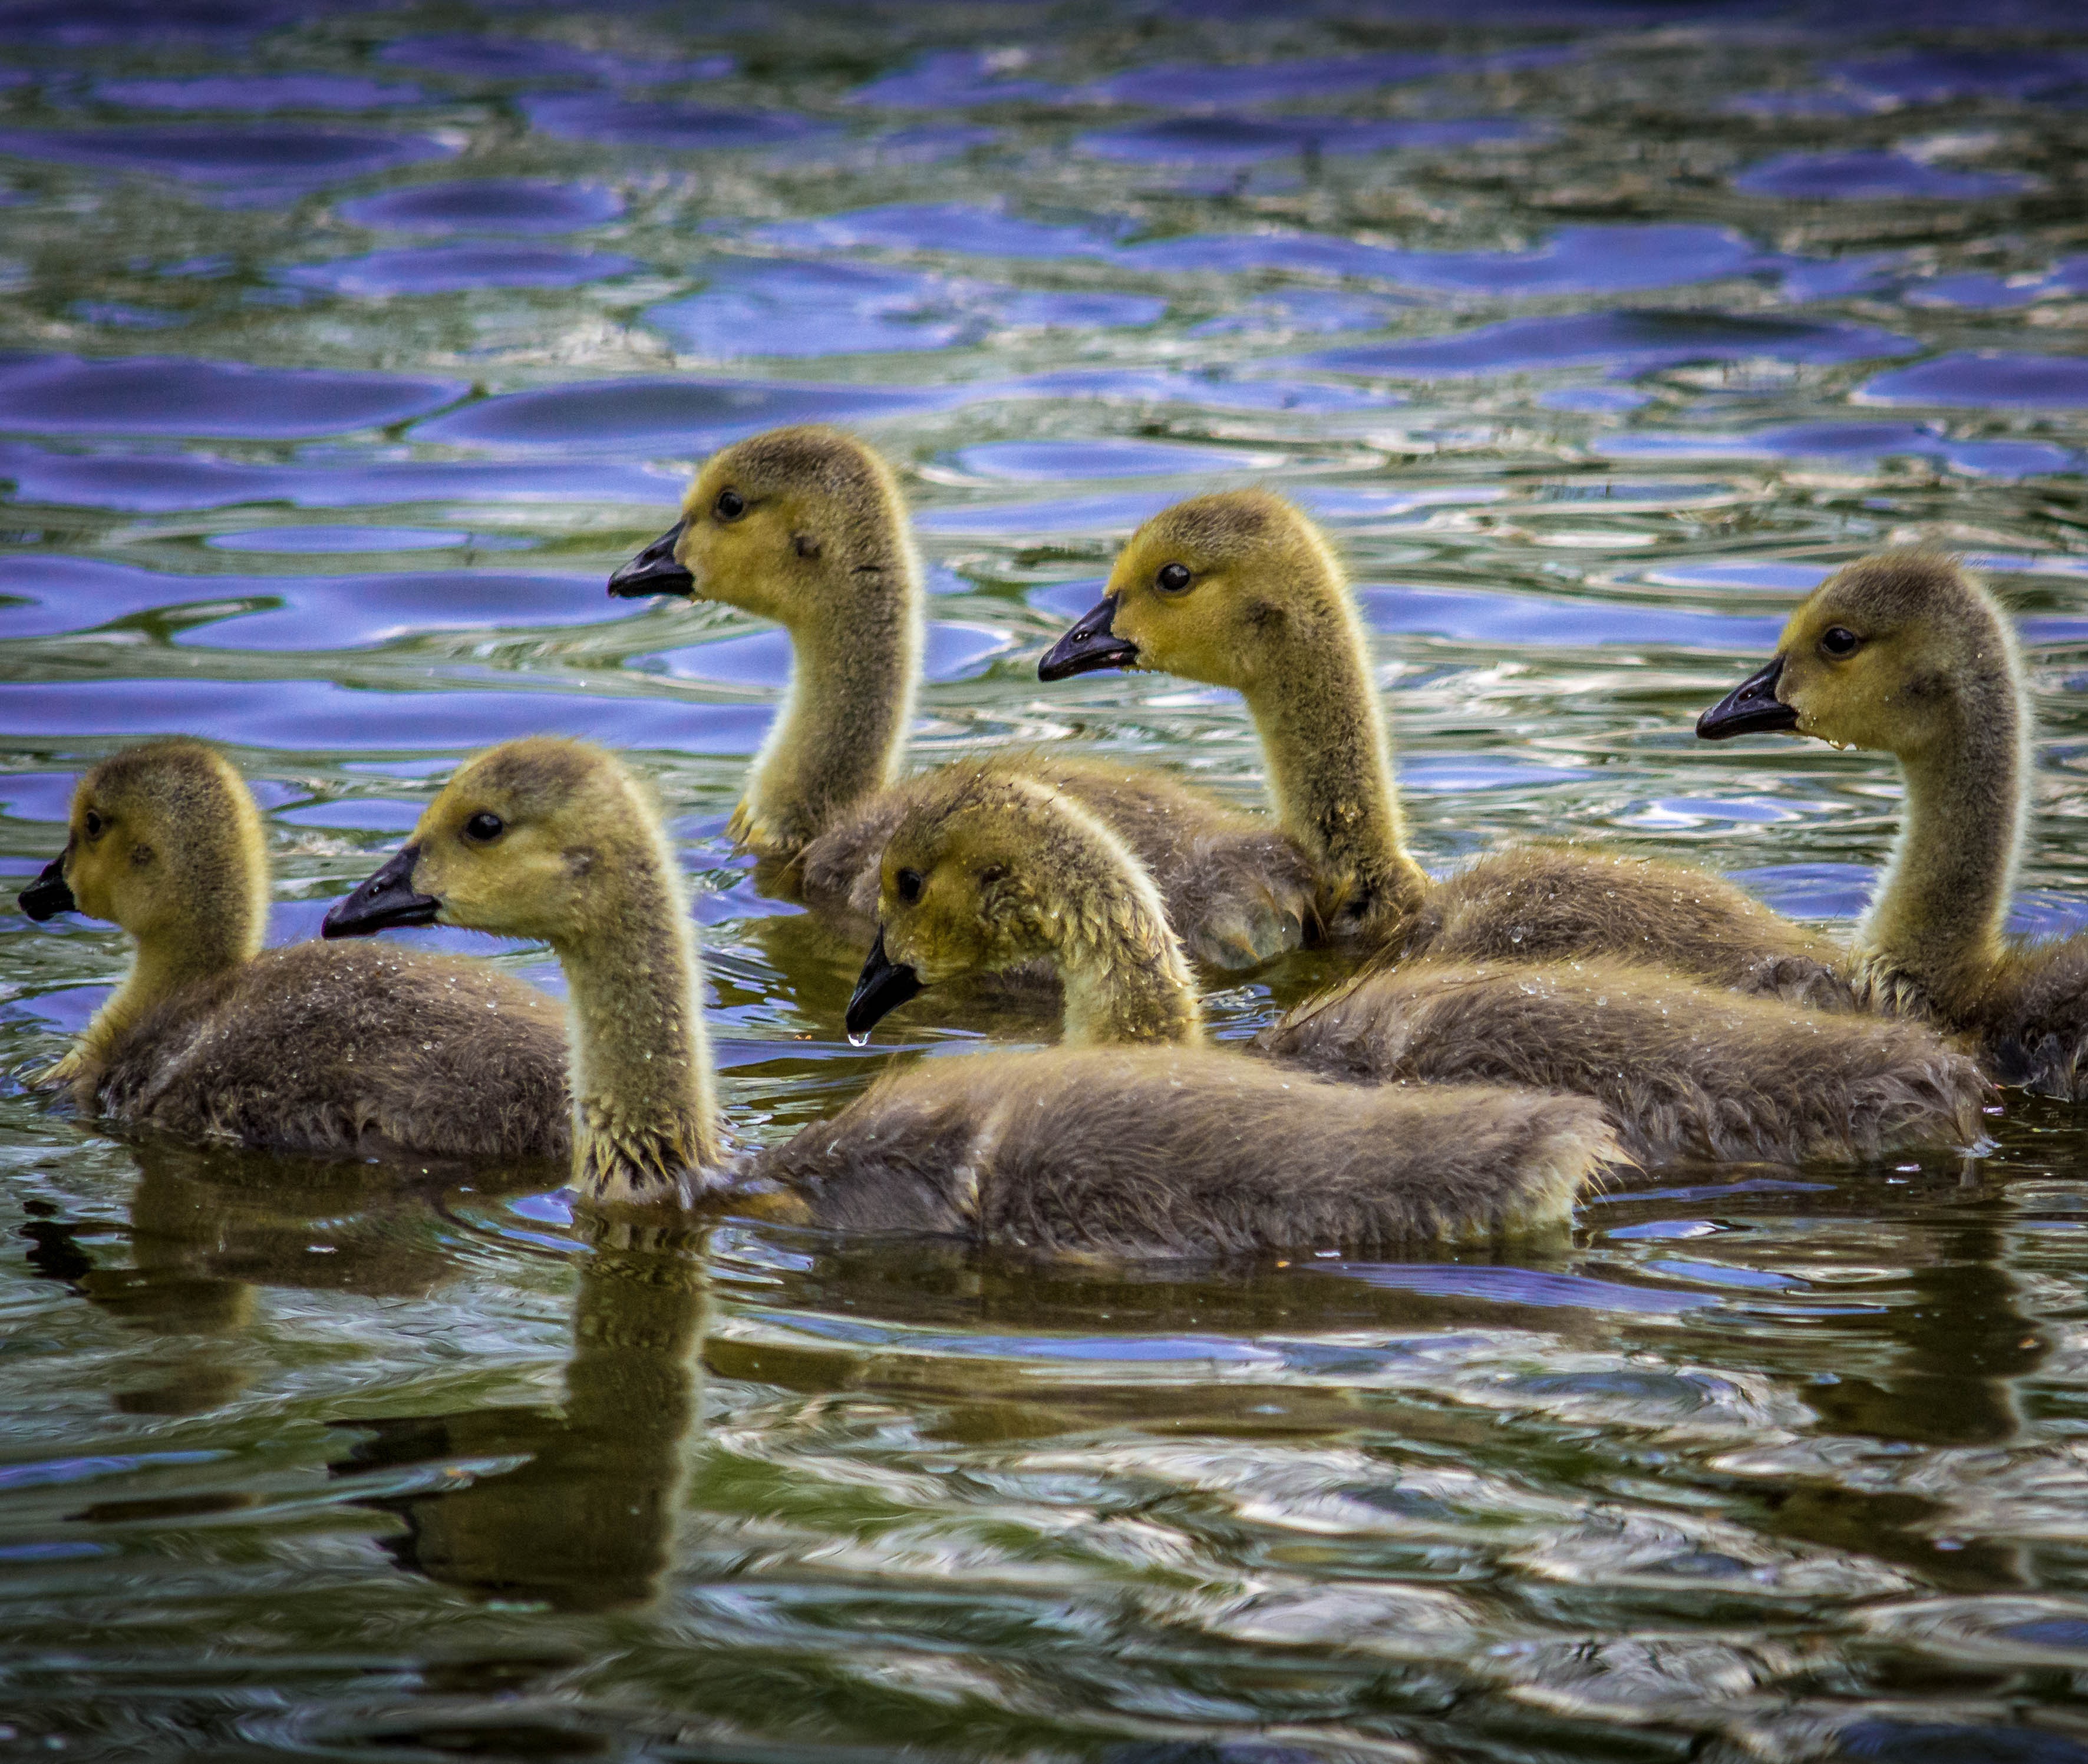
water, nature, bird, animal, cute, wildlife, wild, fluffy, beak, natural, aquatic, fauna, life, swan, duck, geese, vertebrate, waterfowl, water bird, wild animals, ducks geese and swans